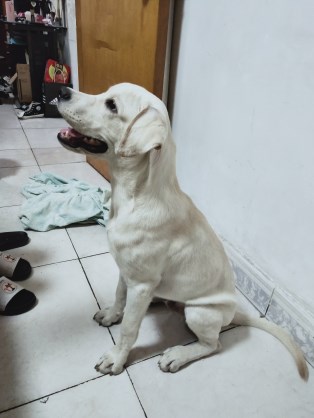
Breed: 3580-n000122-Labrador_retriever